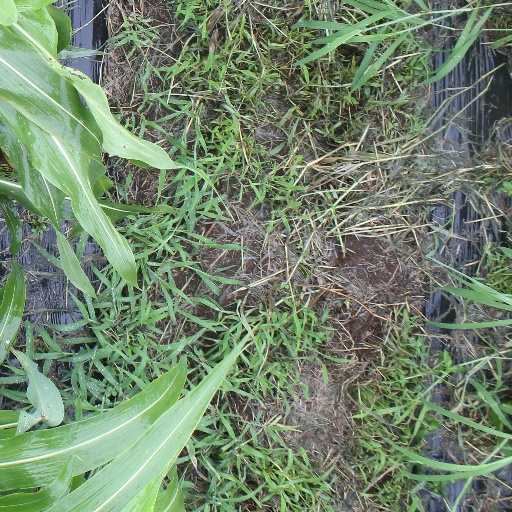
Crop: sorghum